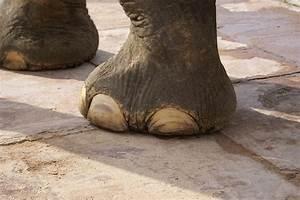
elephant